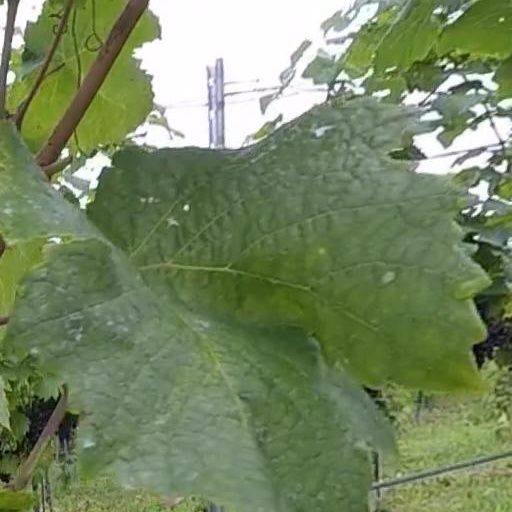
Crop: grape